Jane Byrd McCall Whitehead

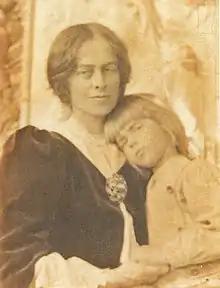
Whitehead and her son Peter, 1905

Jane Byrd McCall Whitehead (September 22, 1858 – September 22, 1955) was an American artist, photographer and aesthete.